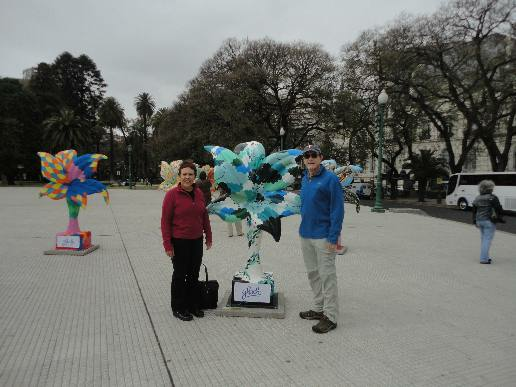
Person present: Yes